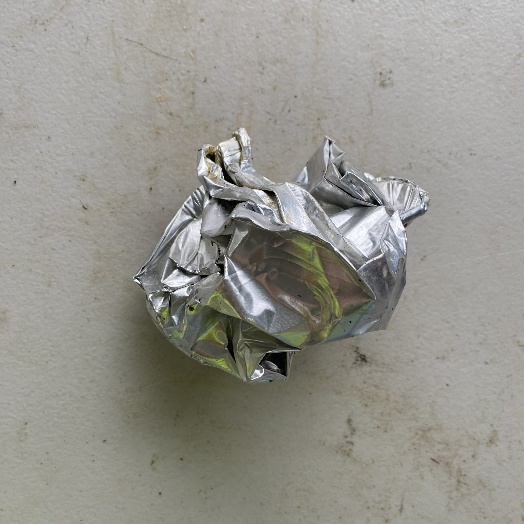
Label: Metal